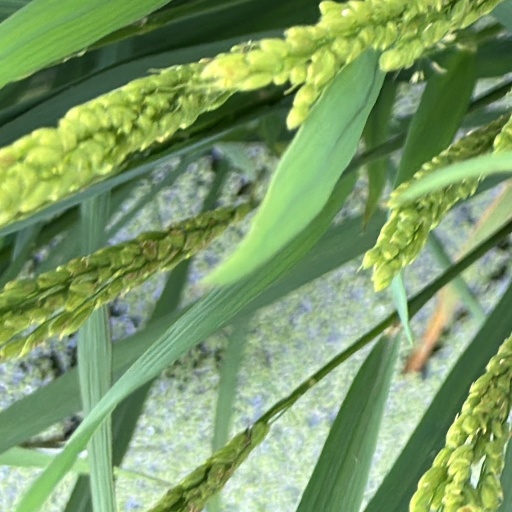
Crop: rice